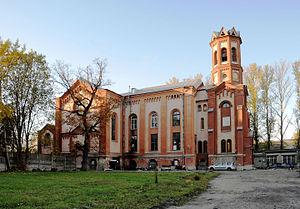
L'église de la Visitation de la Bienheureuse Vierge Marie est une église catholique de Saint-Pétersbourg dépendant du doyenné du nord-ouest de la Russie, lui-même dépendant de l'archidiocèse catholique de Moscou. Elle se trouve au 21 de la rue Mineralnaïa et elle est administrée par les prêtres de la Société du Verbe-Divin.